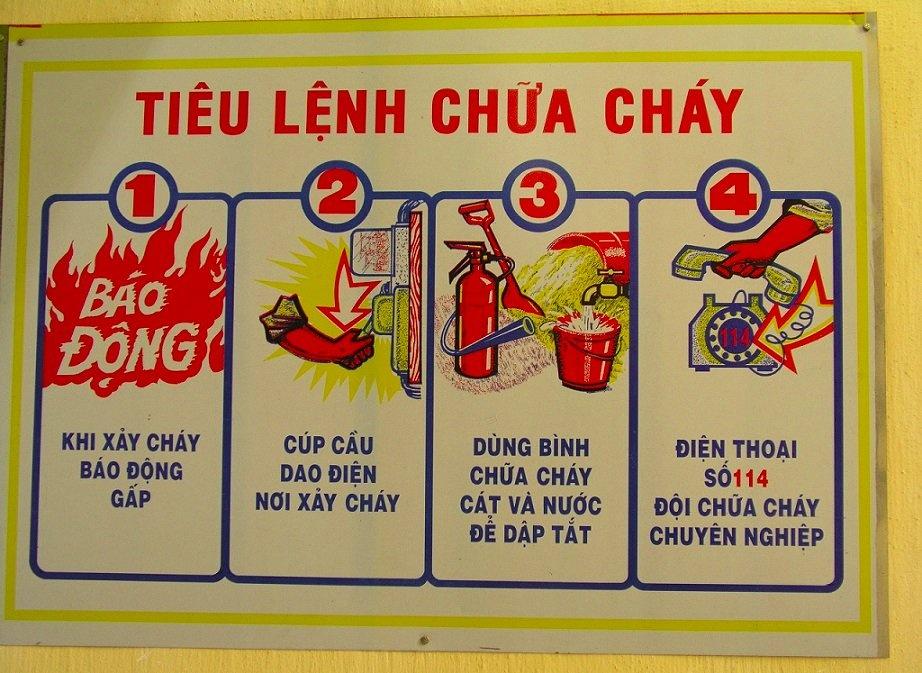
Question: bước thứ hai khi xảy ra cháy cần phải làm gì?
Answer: cần cúp cầu dao điện nơi xảy ra cháy